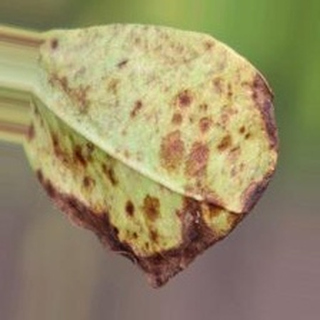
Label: groundnut_rust